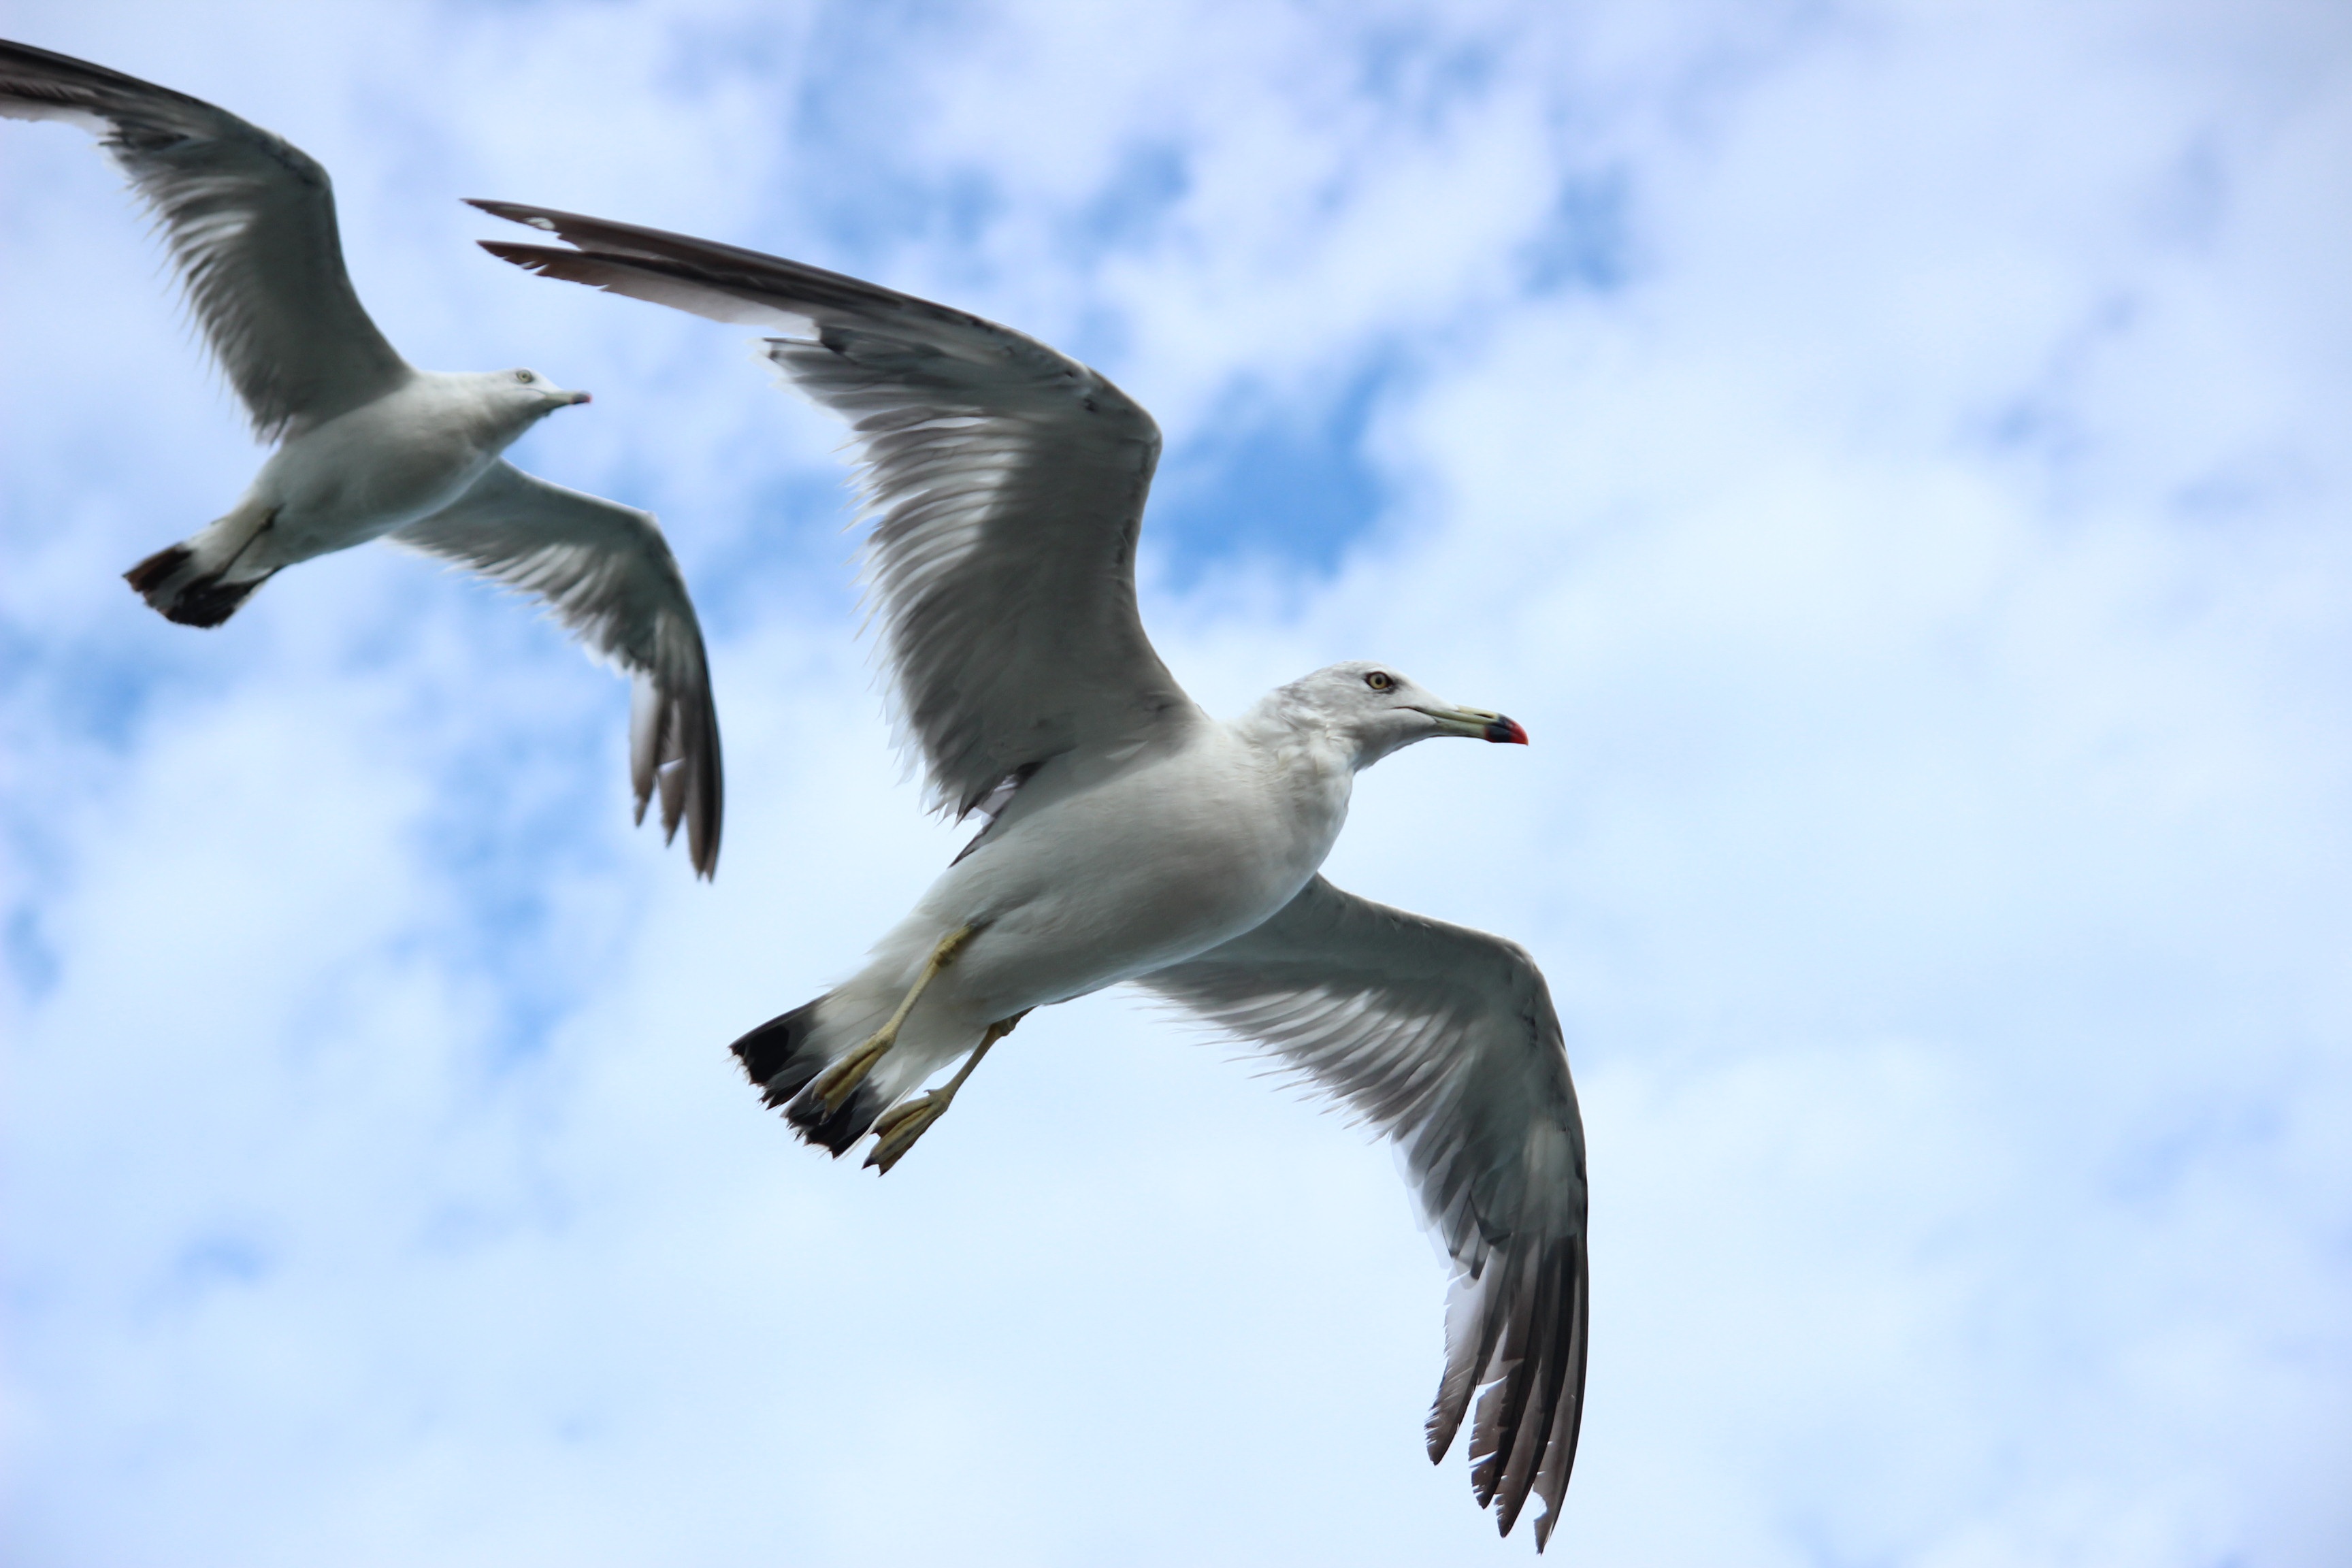
bird, wing, sky, seabird, gull, beak, flight, fauna, birds, wings, animals, seagulls, vertebrate, albatross, charadriiformes, european herring gull